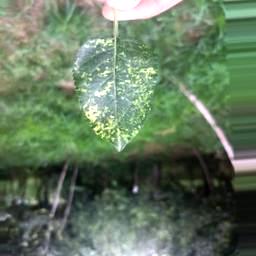
Label: Apple_Mosaic